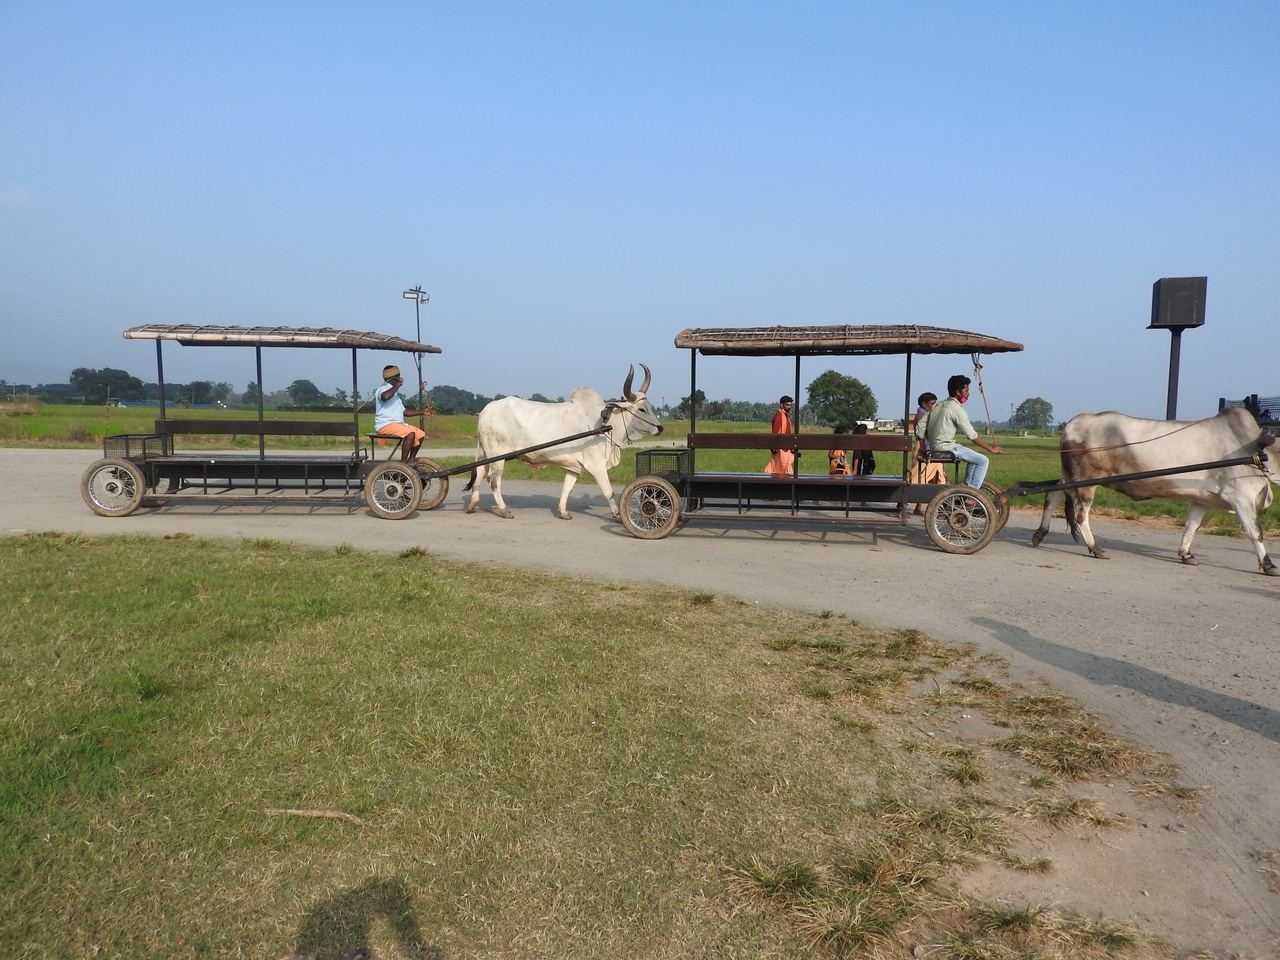
மாட்டு வண்டி.